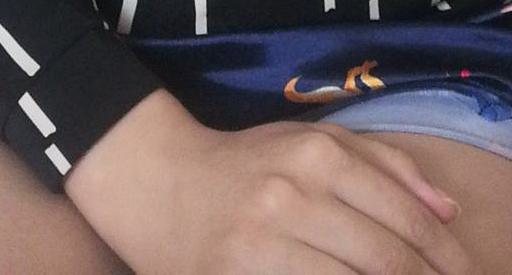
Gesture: no_gesture